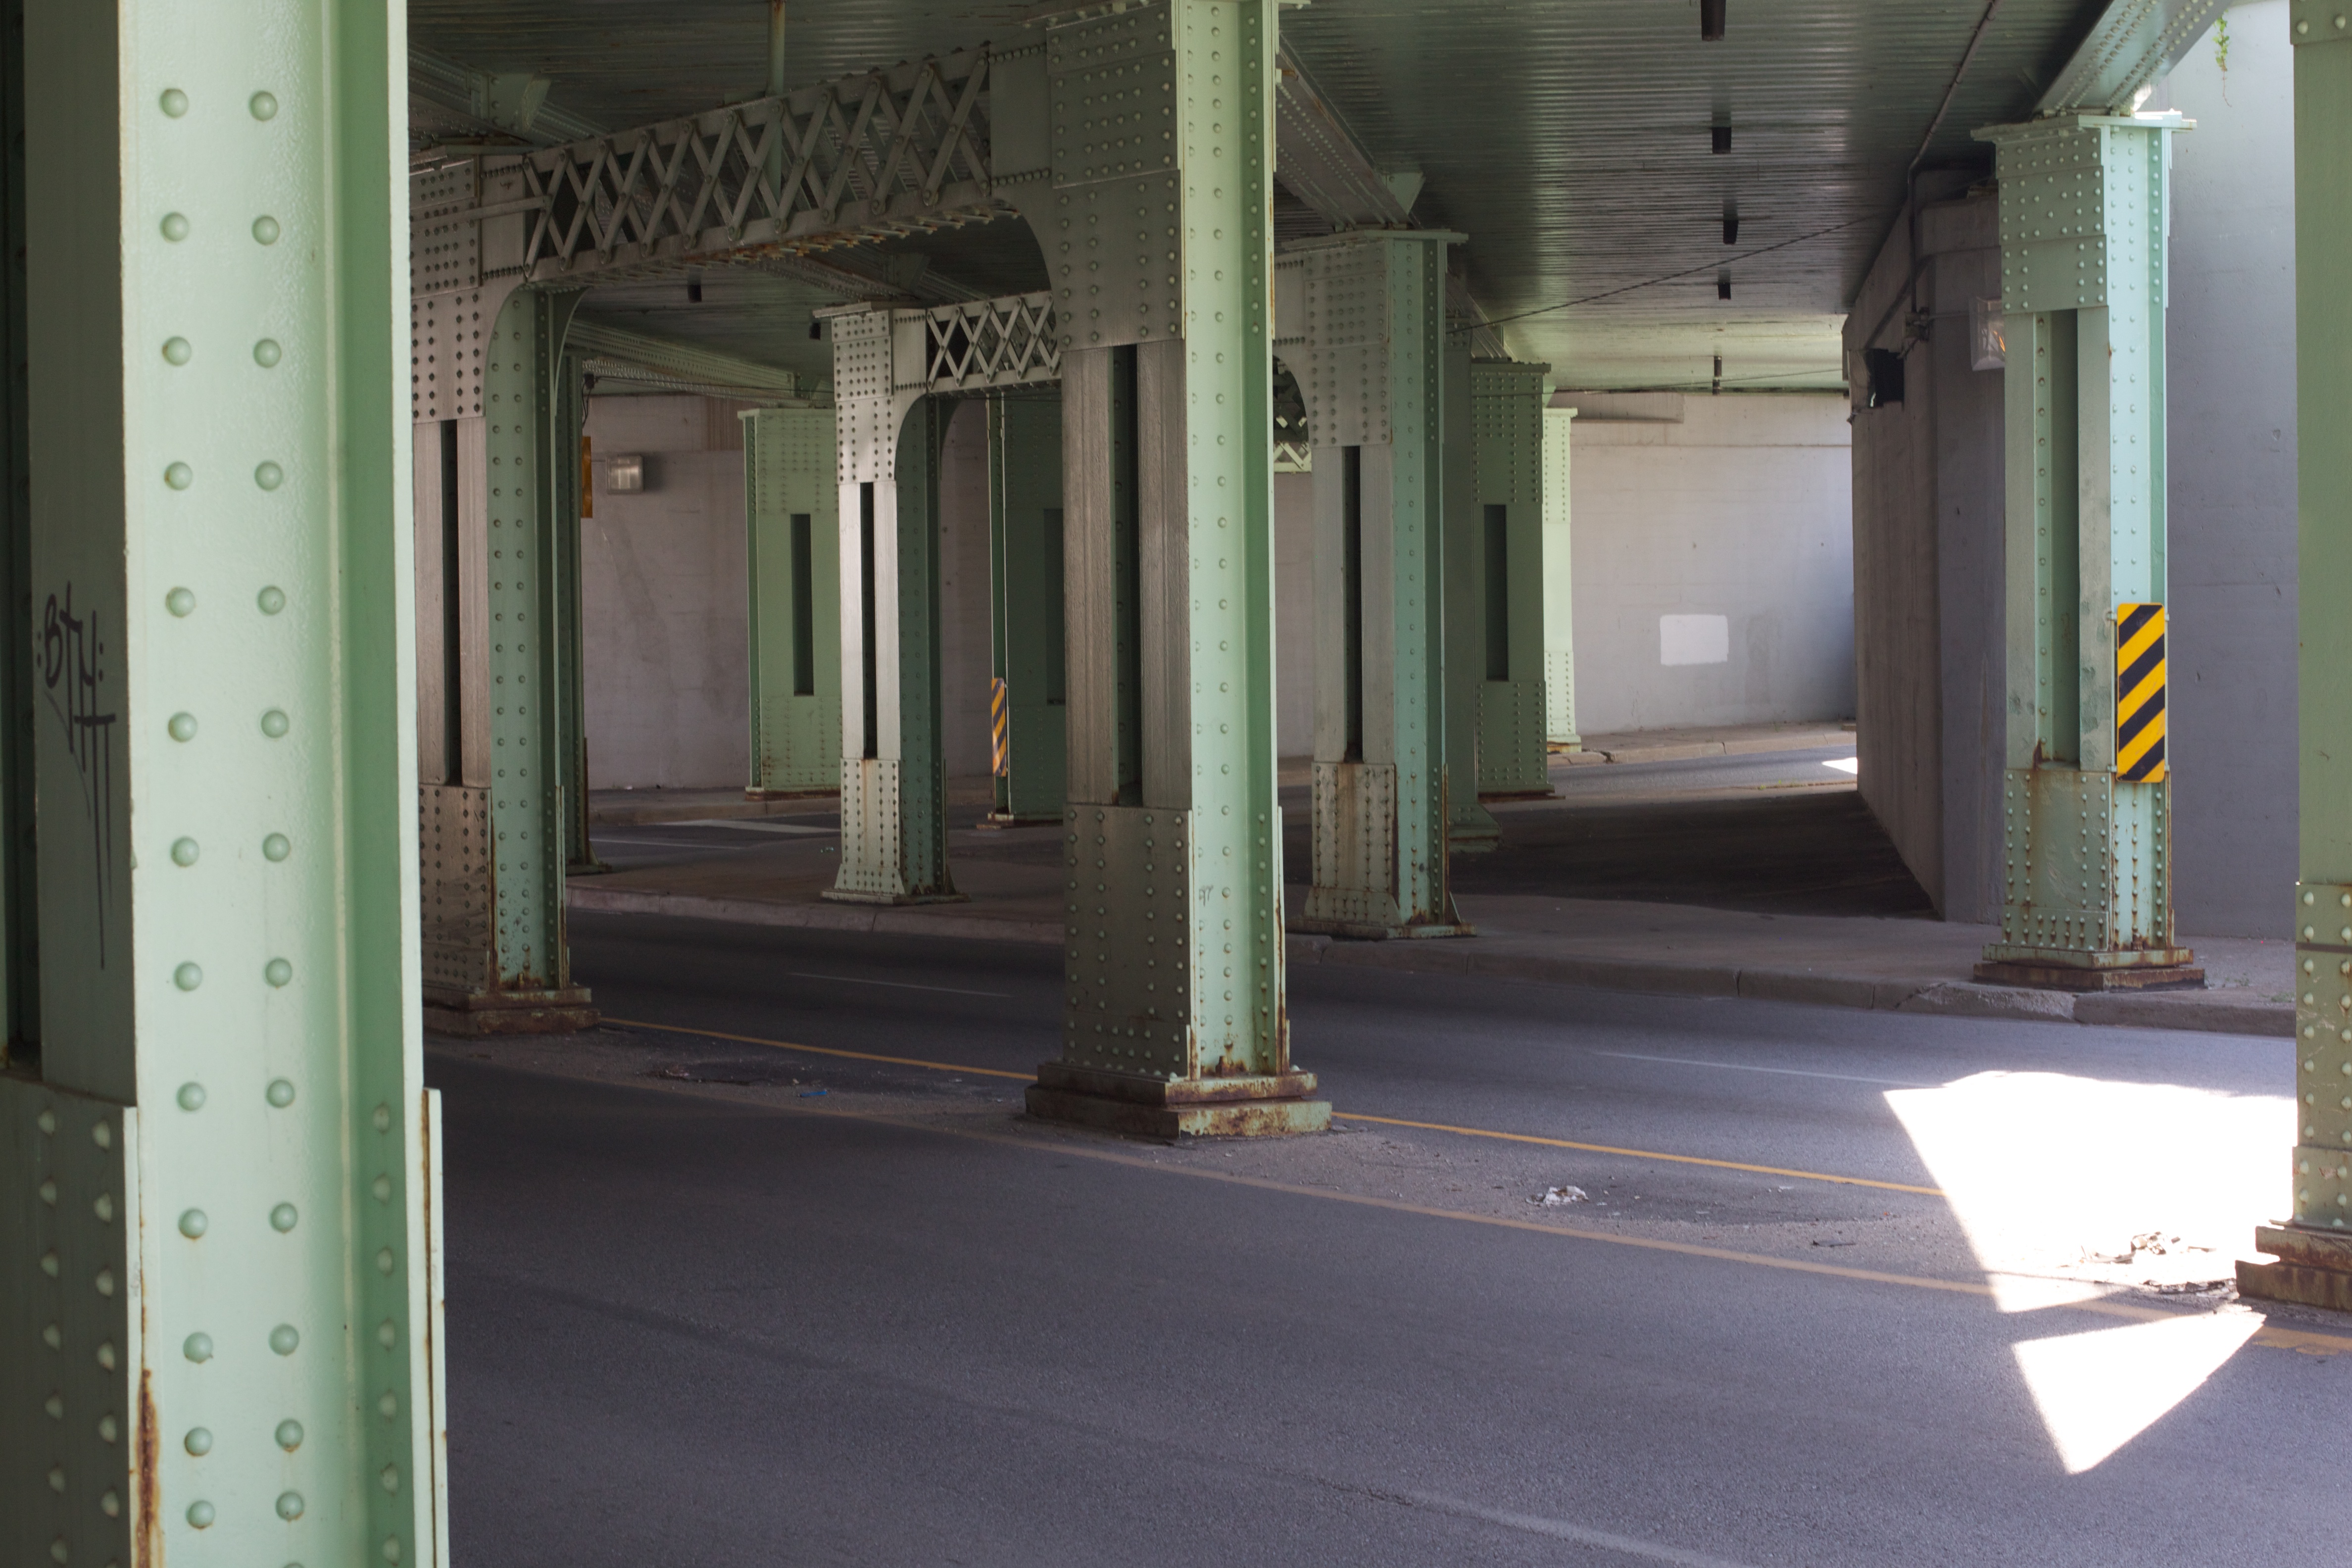
architecture, structure, mansion, home, column, hall, facade, property, door, interior design, tourist attraction, odyssey